Philip Herbert, 4th Earl of Pembroke

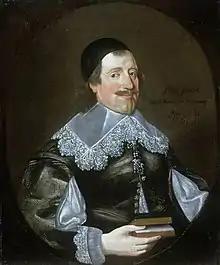
Philip Herbert

Pembroke was a fan of painting and a member of the Whitehall group. He amassed a large art collection and was a patron of Anthony van Dyck. This love of painting was shared with Charles I: in 1637, when Pope Urban VIII sent Charles a large shipment of paintings, Pembroke was one of a select group invited by Charles to join him in opening the cases (the group also included Henrietta Maria, Inigo Jones, and Henry Rich, 1st Earl of Holland). Pembroke promoted the artistic career of his page, Richard Gibson, who became a successful portrait miniaturist.